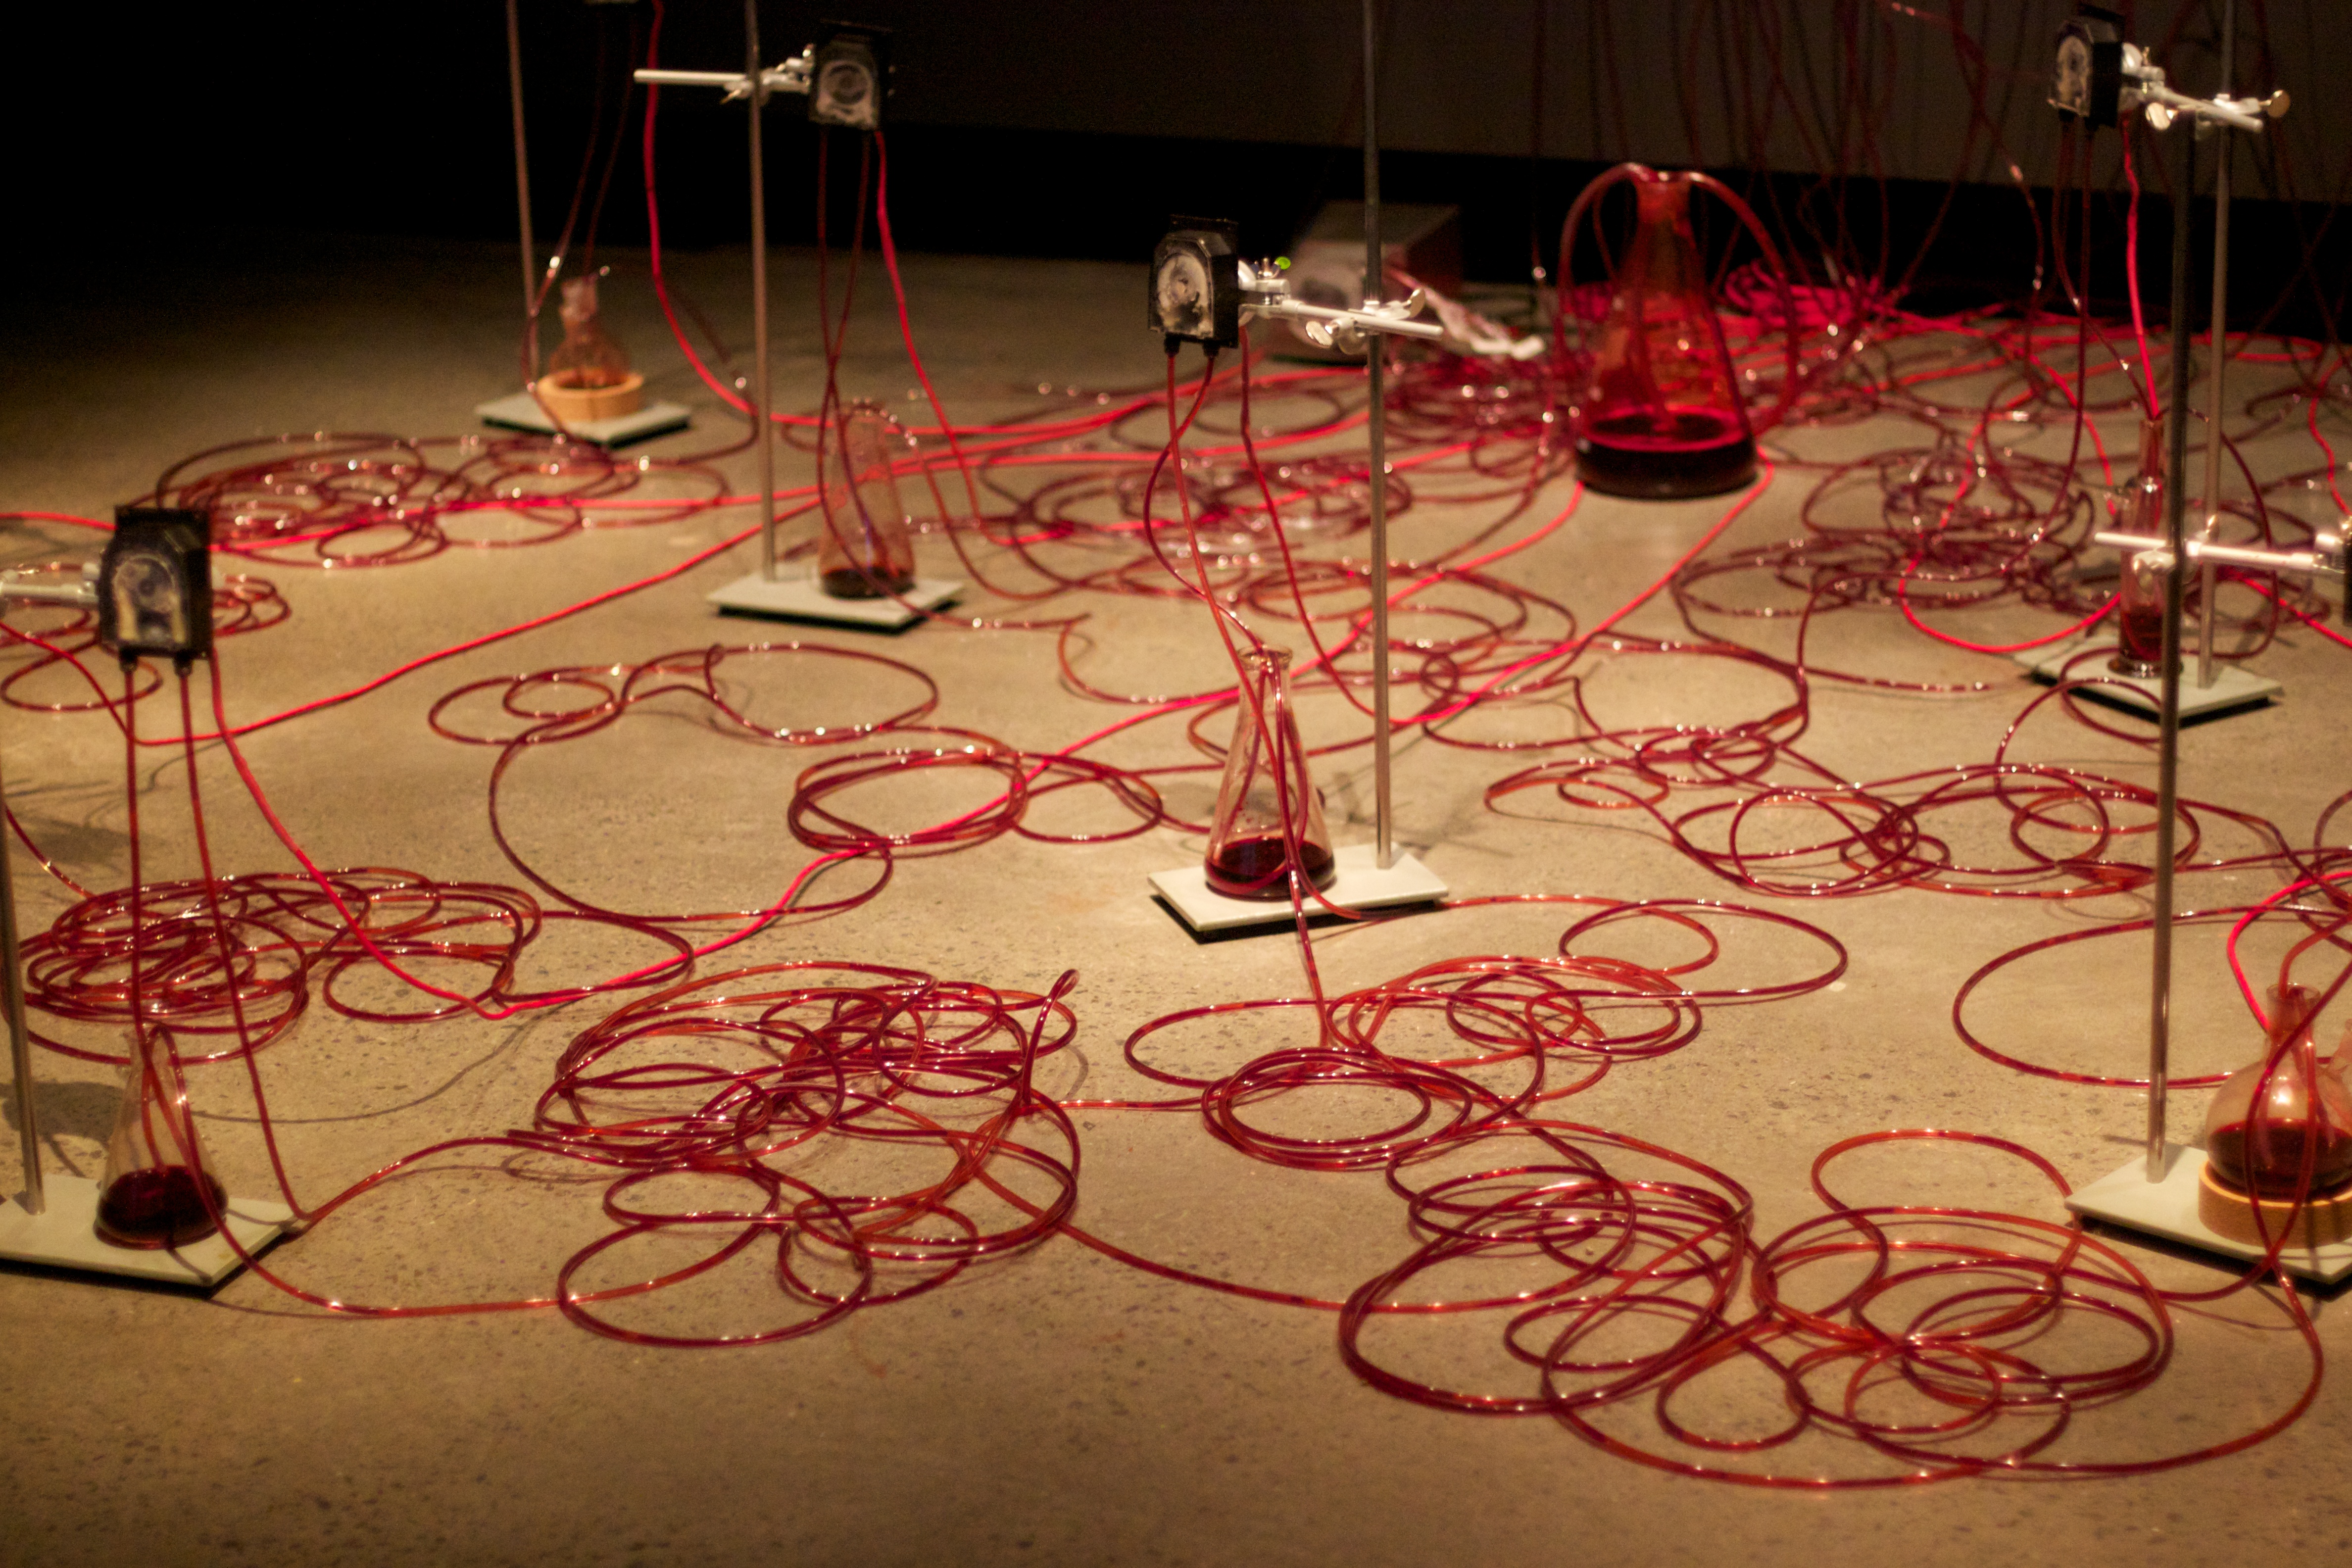
table, glass, lighting, art, design, auodyssey